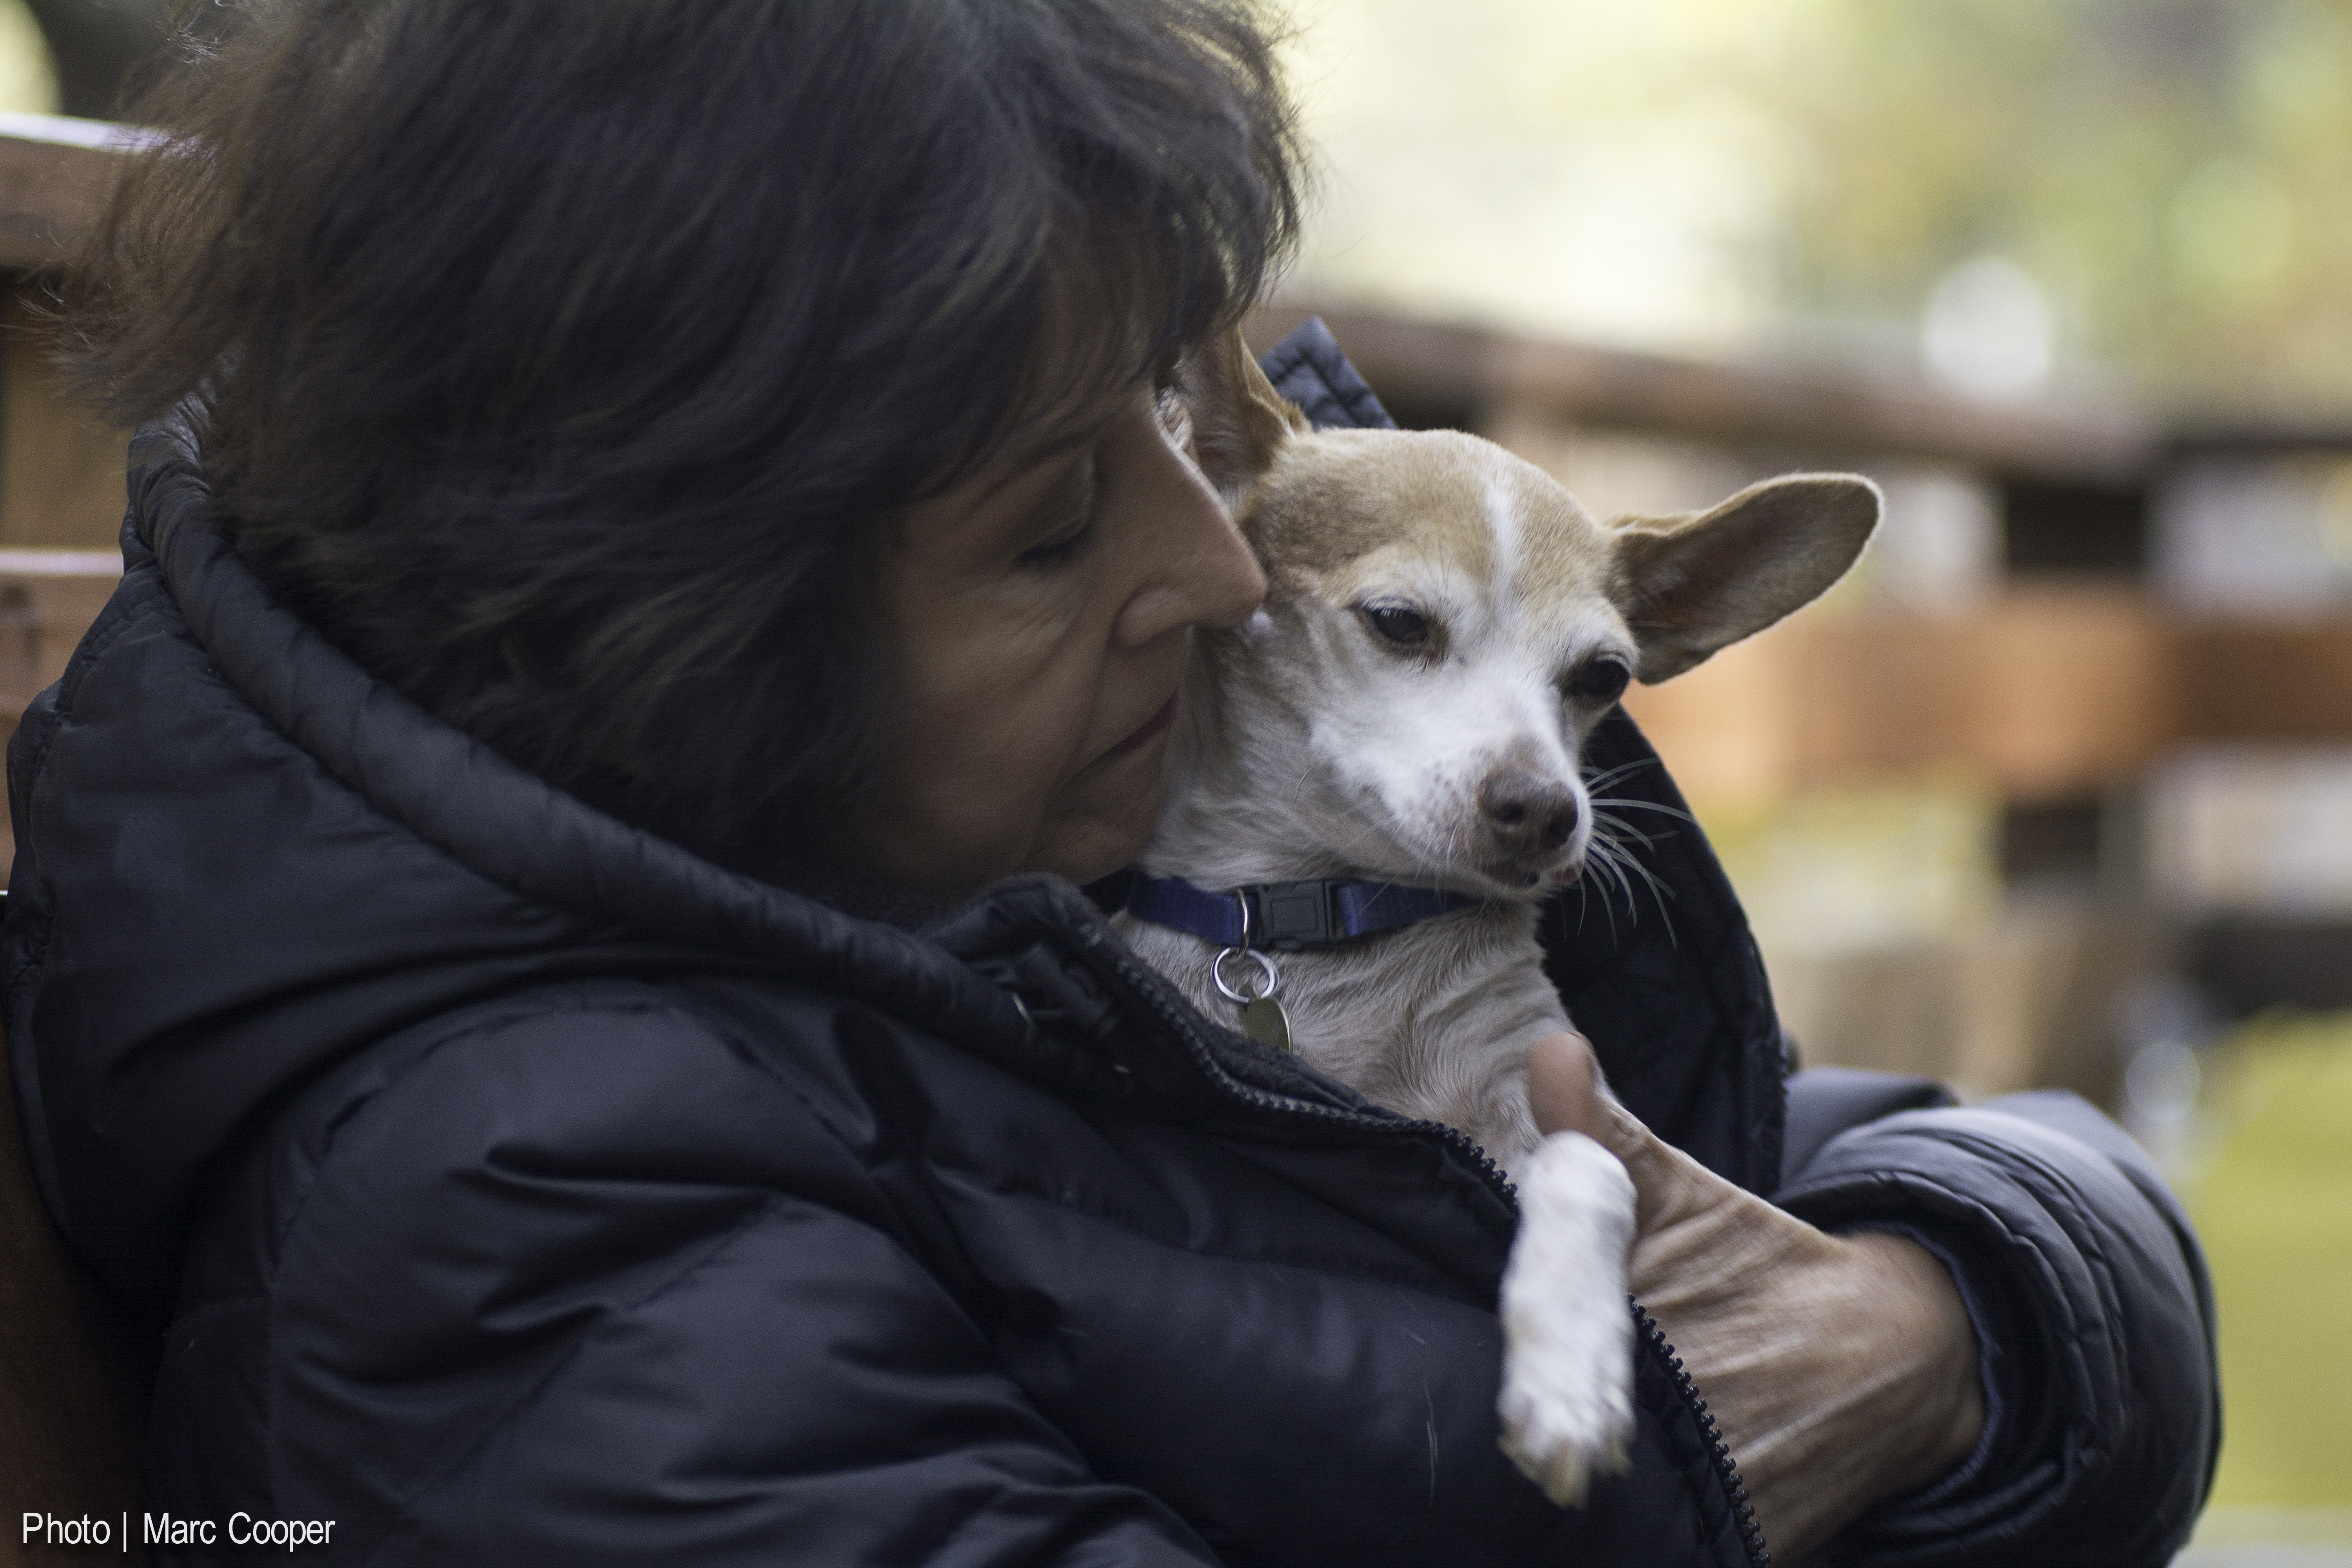
puppy, dog, mammal, head, dog like mammal, animal sports